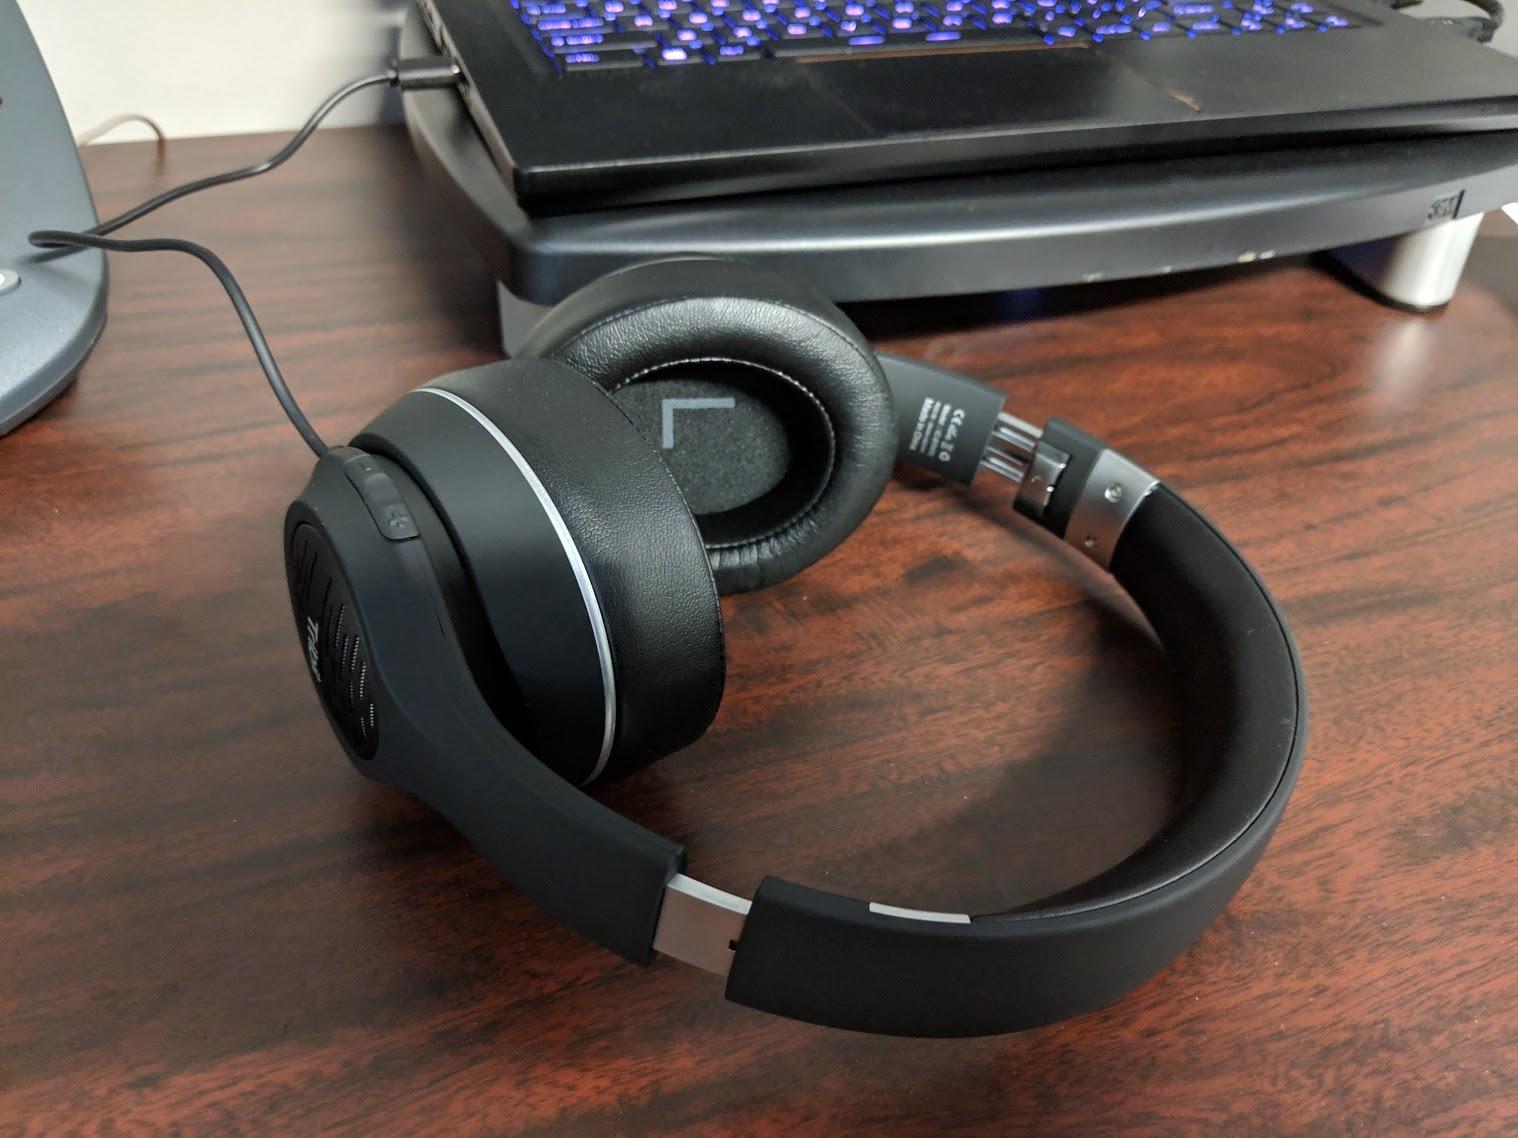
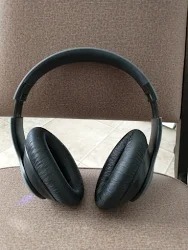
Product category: headphones
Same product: no